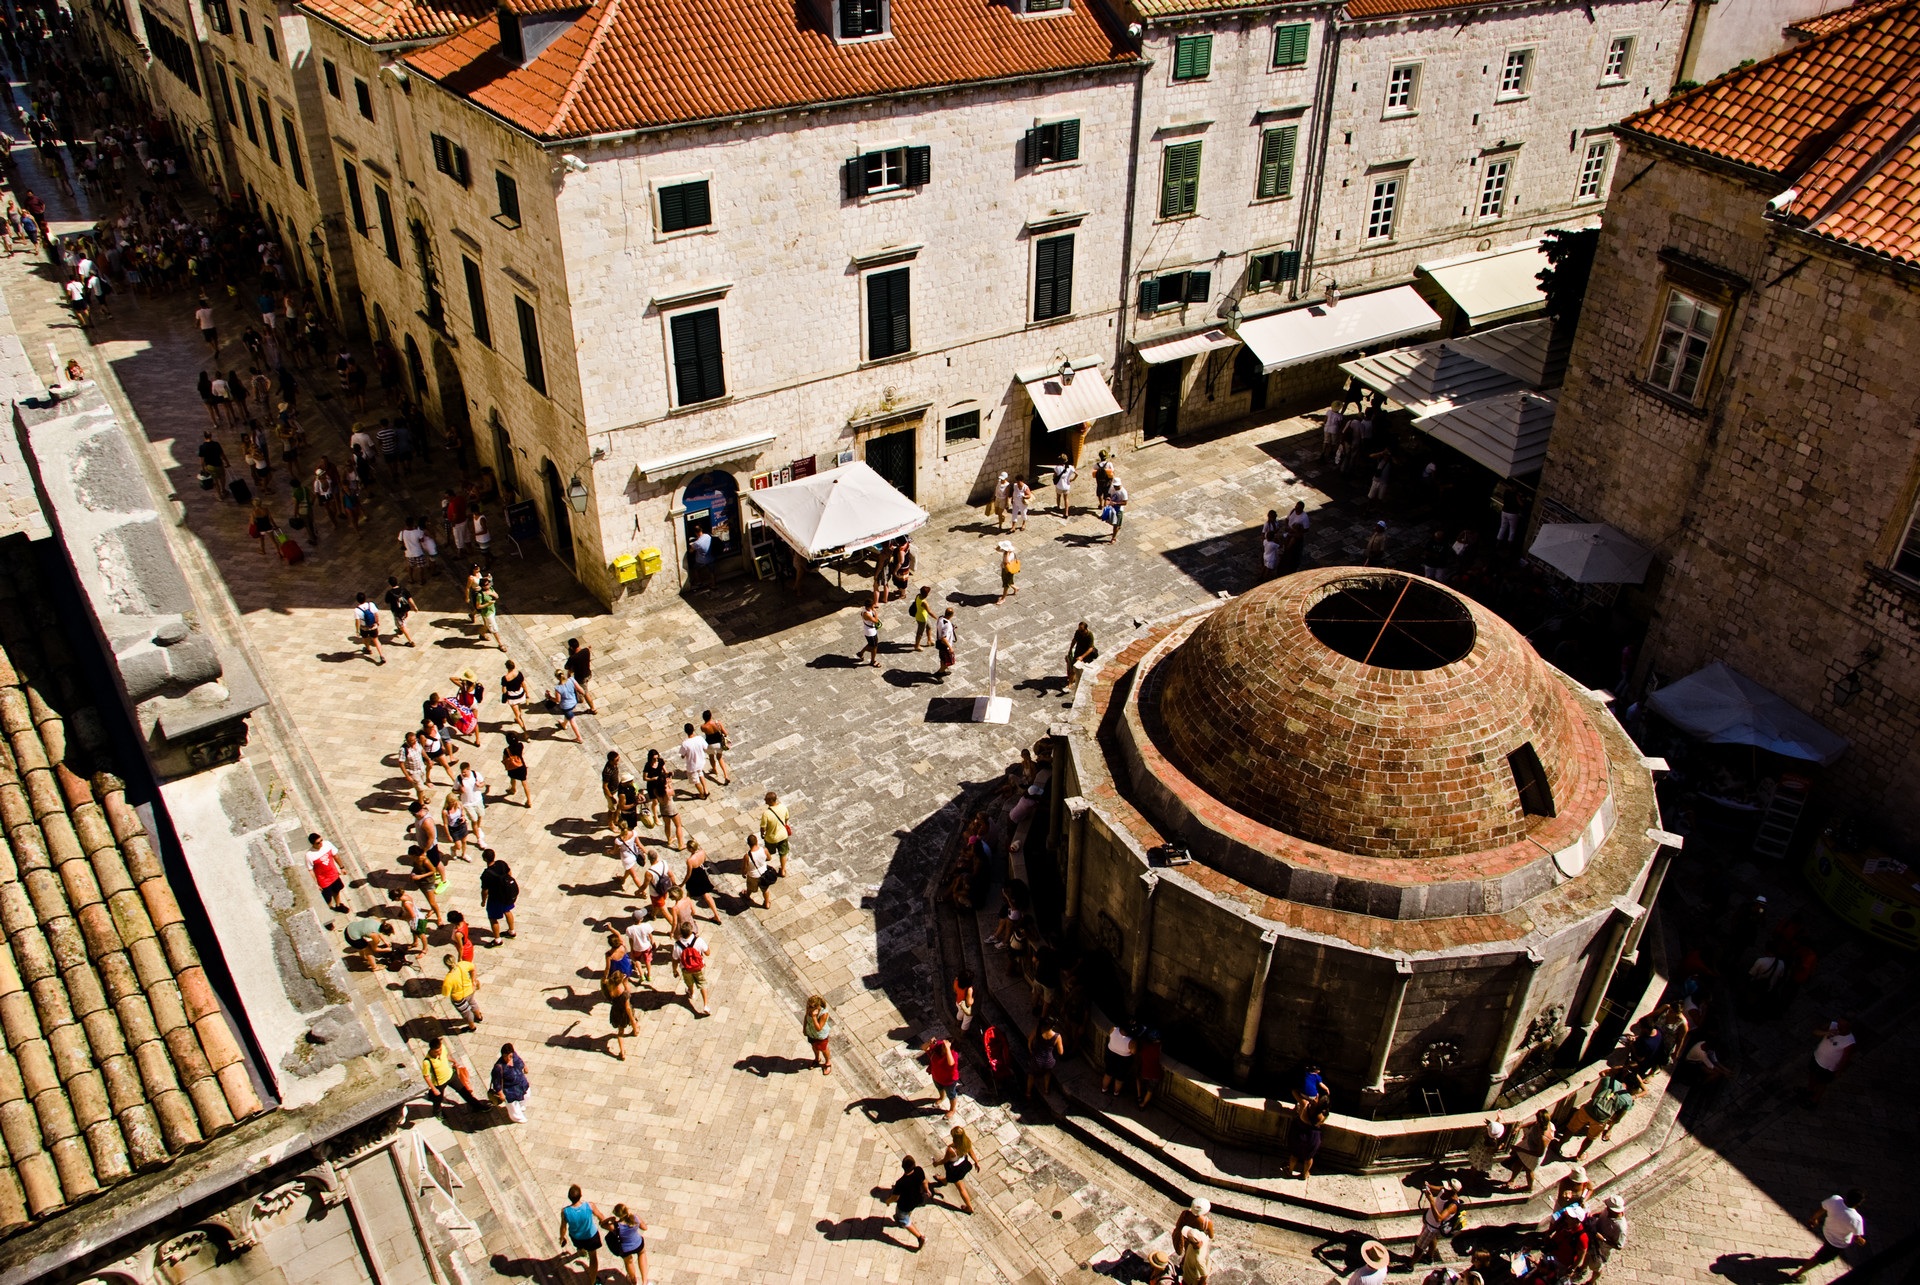
water, architecture, street, building, city, summer, vacation, tourist, travel, europe, artistic, historic, tourism, croatia, dubrovnik, traveling, day, dalmatia, characteristic, ancient history, human settlement